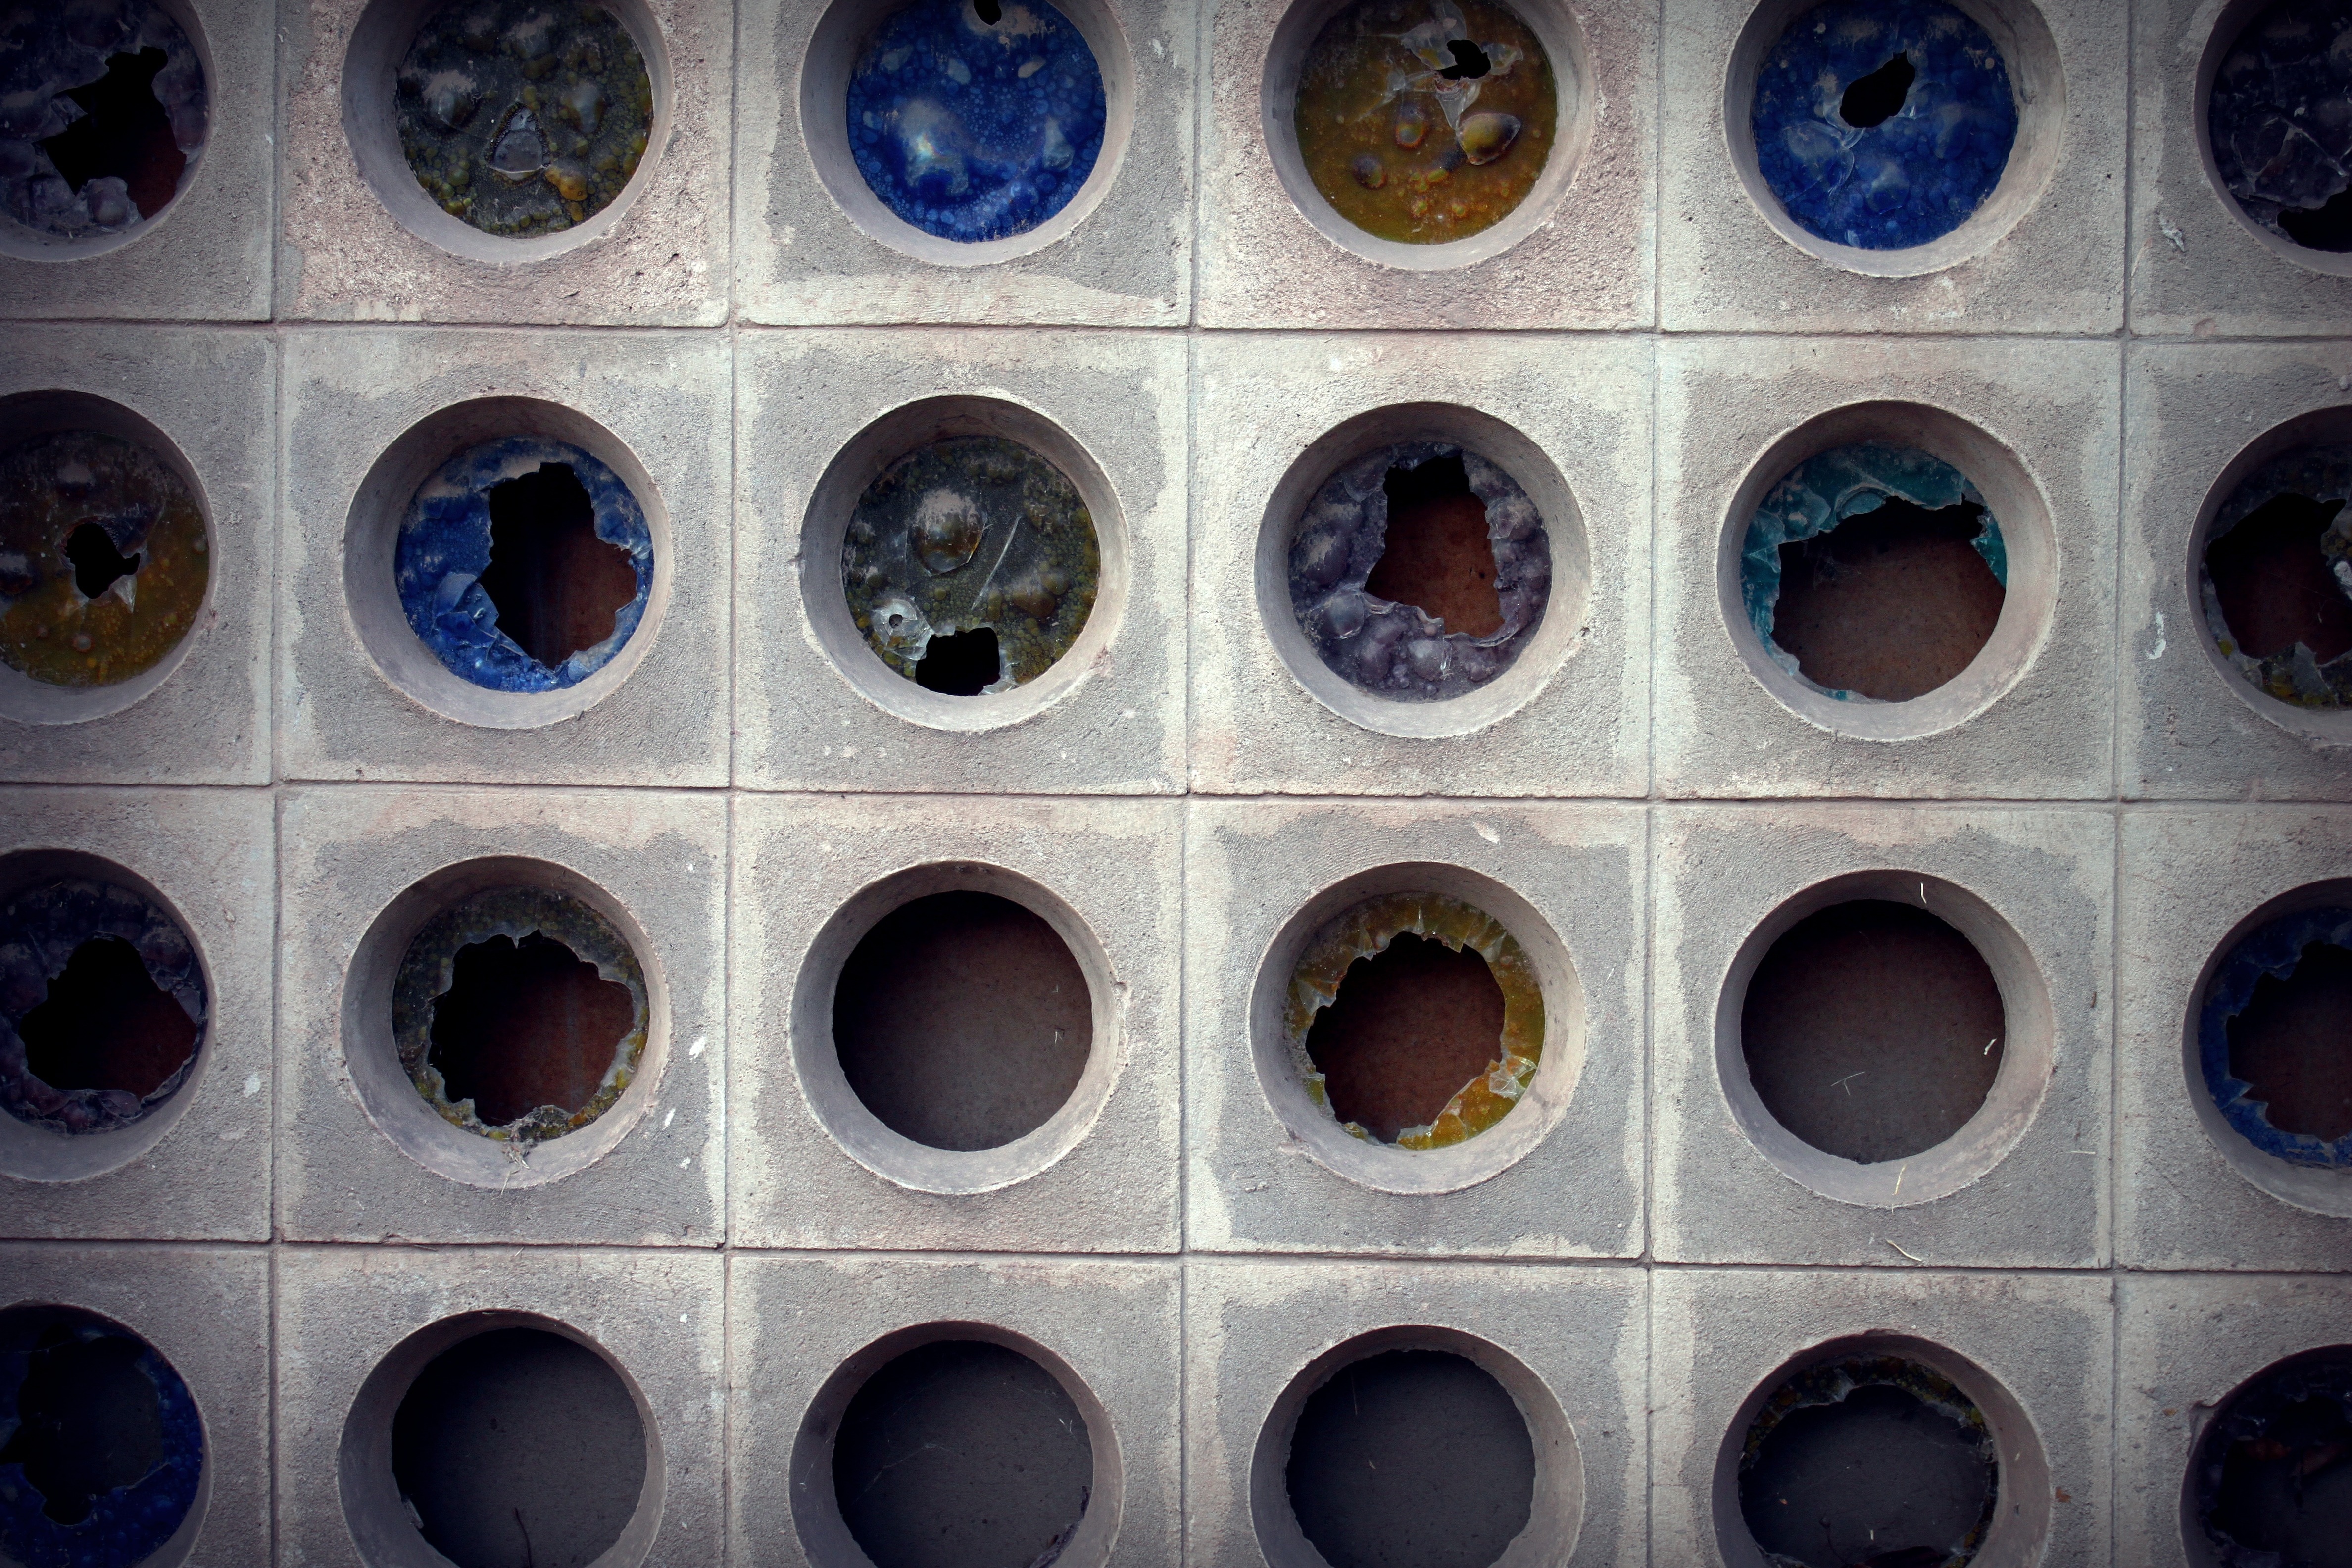
wheel, glass, number, old, wall, color, broken, blue, material, circle, circular, eye, cement, circles, broken glass, shape